Liberty BASIC

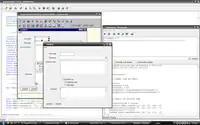
The Liberty Basic v4.03 IDE system

Liberty BASIC (LB) is a commercial computer programming language and integrated development environment (IDE). It has an interpreter, developed in Smalltalk, which recognizes its own dialect of the BASIC programming language. It runs on 16- and 32-bit Windows and OS/2.